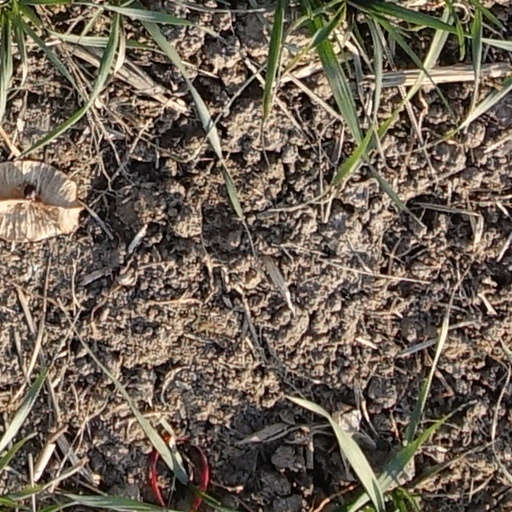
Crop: wheat